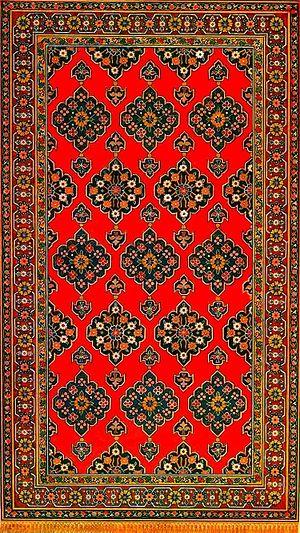
La culture de l'Azerbaïdjan, pays de l'Asie du Caucase, désigne d'abord les pratiques culturelles observables de ses habitants.